Dark Angel (American TV series)

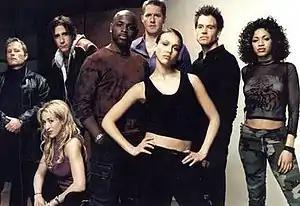
The main characters of the first season from left to right: Col. Donald Lydecker, Kendra Maibaum, Calvin Simon "Sketchy" Theodore, Herbal Thought, Reagan "Normal" Ronald, Max Guevara, Logan Cale, and Cynthia "Original Cindy" McEachin.

The first season introduced Jessica Alba as the main character Max Guevara (X5-452), a genetically enhanced transgenic super-soldier who escaped from a government facility named Manticore. She works as a bike messenger for the courier company Jam Pony during the day and as a cat burglar at night. Michael Weatherly played Logan Cale, the show's second most prominent character. Cale is a wealthy cyber-journalist and vigilante who operates under the alias Eyes Only. He recruits Max to assist with his campaign against corruption and crime in return for helping her find information on her fellow Manticore escapees. Main roles were given to several of the couriers at Jam Pony, including Valarie Rae Miller as Cynthia "Original Cindy" McEachin, Richard Gunn as Calvin "Sketchy" Theodore, and Alimi Ballard as Herbal Thought. J. C. MacKenzie played Reagan "Normal" Ronald, the company's boss, and Jennifer Blanc played Kendra Maibaum, Max's first roommate, and John Savage played the main antagonist, Col. Donald Lydecker, who is trying to recapture Max and the other Manticore escapees.